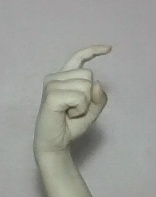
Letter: ra